2008–2012 Cyprus talks

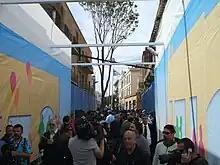
Opening of Ledra Street in April 2008

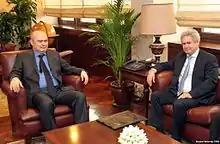
Feridun Sinirlioğlu and Andreas Mavroyiannis (27 February 2014)

In the 2008 presidential elections, Papadopoulos was defeated by AKEL candidate Dimitris Christofias, who pledged to restart talks on reunification immediately. Speaking on the election result, Mehmet Ali Talat stated that "this forthcoming period will be a period during which the Cyprus problem can be solved within a reasonable space of time – despite all difficulties – provided that there is will". Christofias held his first meeting as president with the Turkish Cypriot leader on 21 March 2008 in the UN buffer zone in Nicosia. At the meeting, the two leaders agreed to launch a new round of "substantive" talks on reunification, and to reopen Ledra Street, which has been cut in two since the intercommunal violence of the 1960s and has come to symbolise the island's division. On 3 April 2008, after barriers had been removed, the Ledra Street crossing was reopened in the presence of Greek and Turkish Cypriot officials.